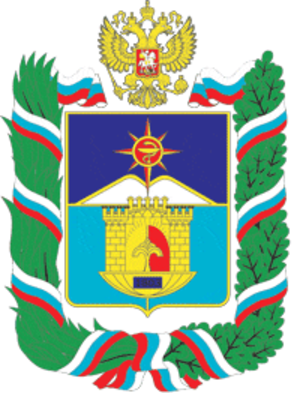
Ci-après la liste des villes de Russie dont la population était supérieure à 100 000 habitants au recensement de 2010. La capitale administrative des différents sujets fédéraux est indiquée en gras.